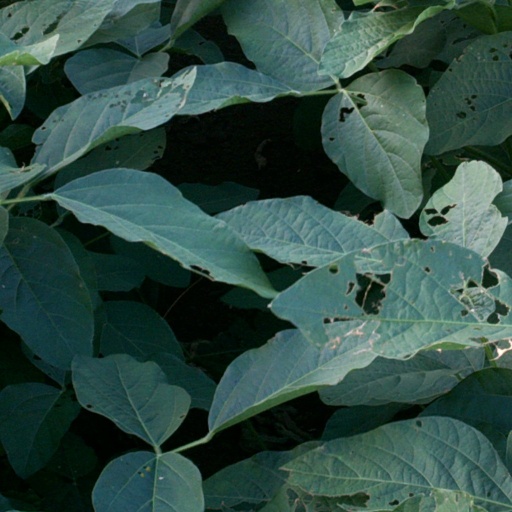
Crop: soybean